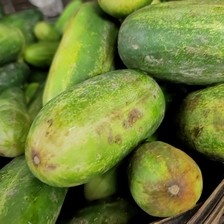
Label: cucumber